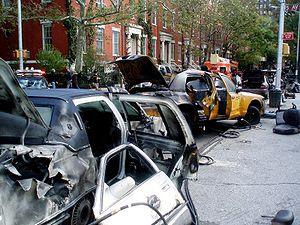
The Last of Us est un jeu vidéo d’action-aventure en vue à la troisième personne, de type survival horror, développé par Naughty Dog et édité par Sony Computer Entertainment sur PlayStation 3, sorti le 14 juin 2013. D'abord exclusivement développé sur PlayStation 3, le jeu connaît une version remastérisée et titrée The Last of Us: Remastered, regroupant tous les contenus téléchargeables, sortie sur PlayStation 4 le 29 juillet 2014.